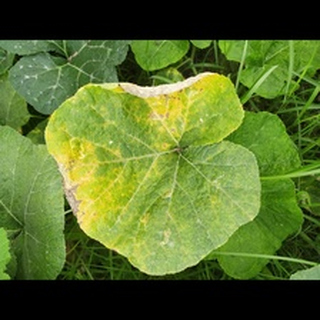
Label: pumpkin_downy_mildew